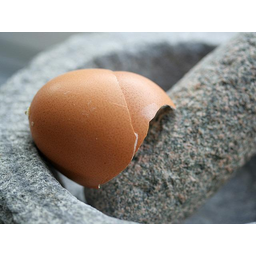
Label: eggshells